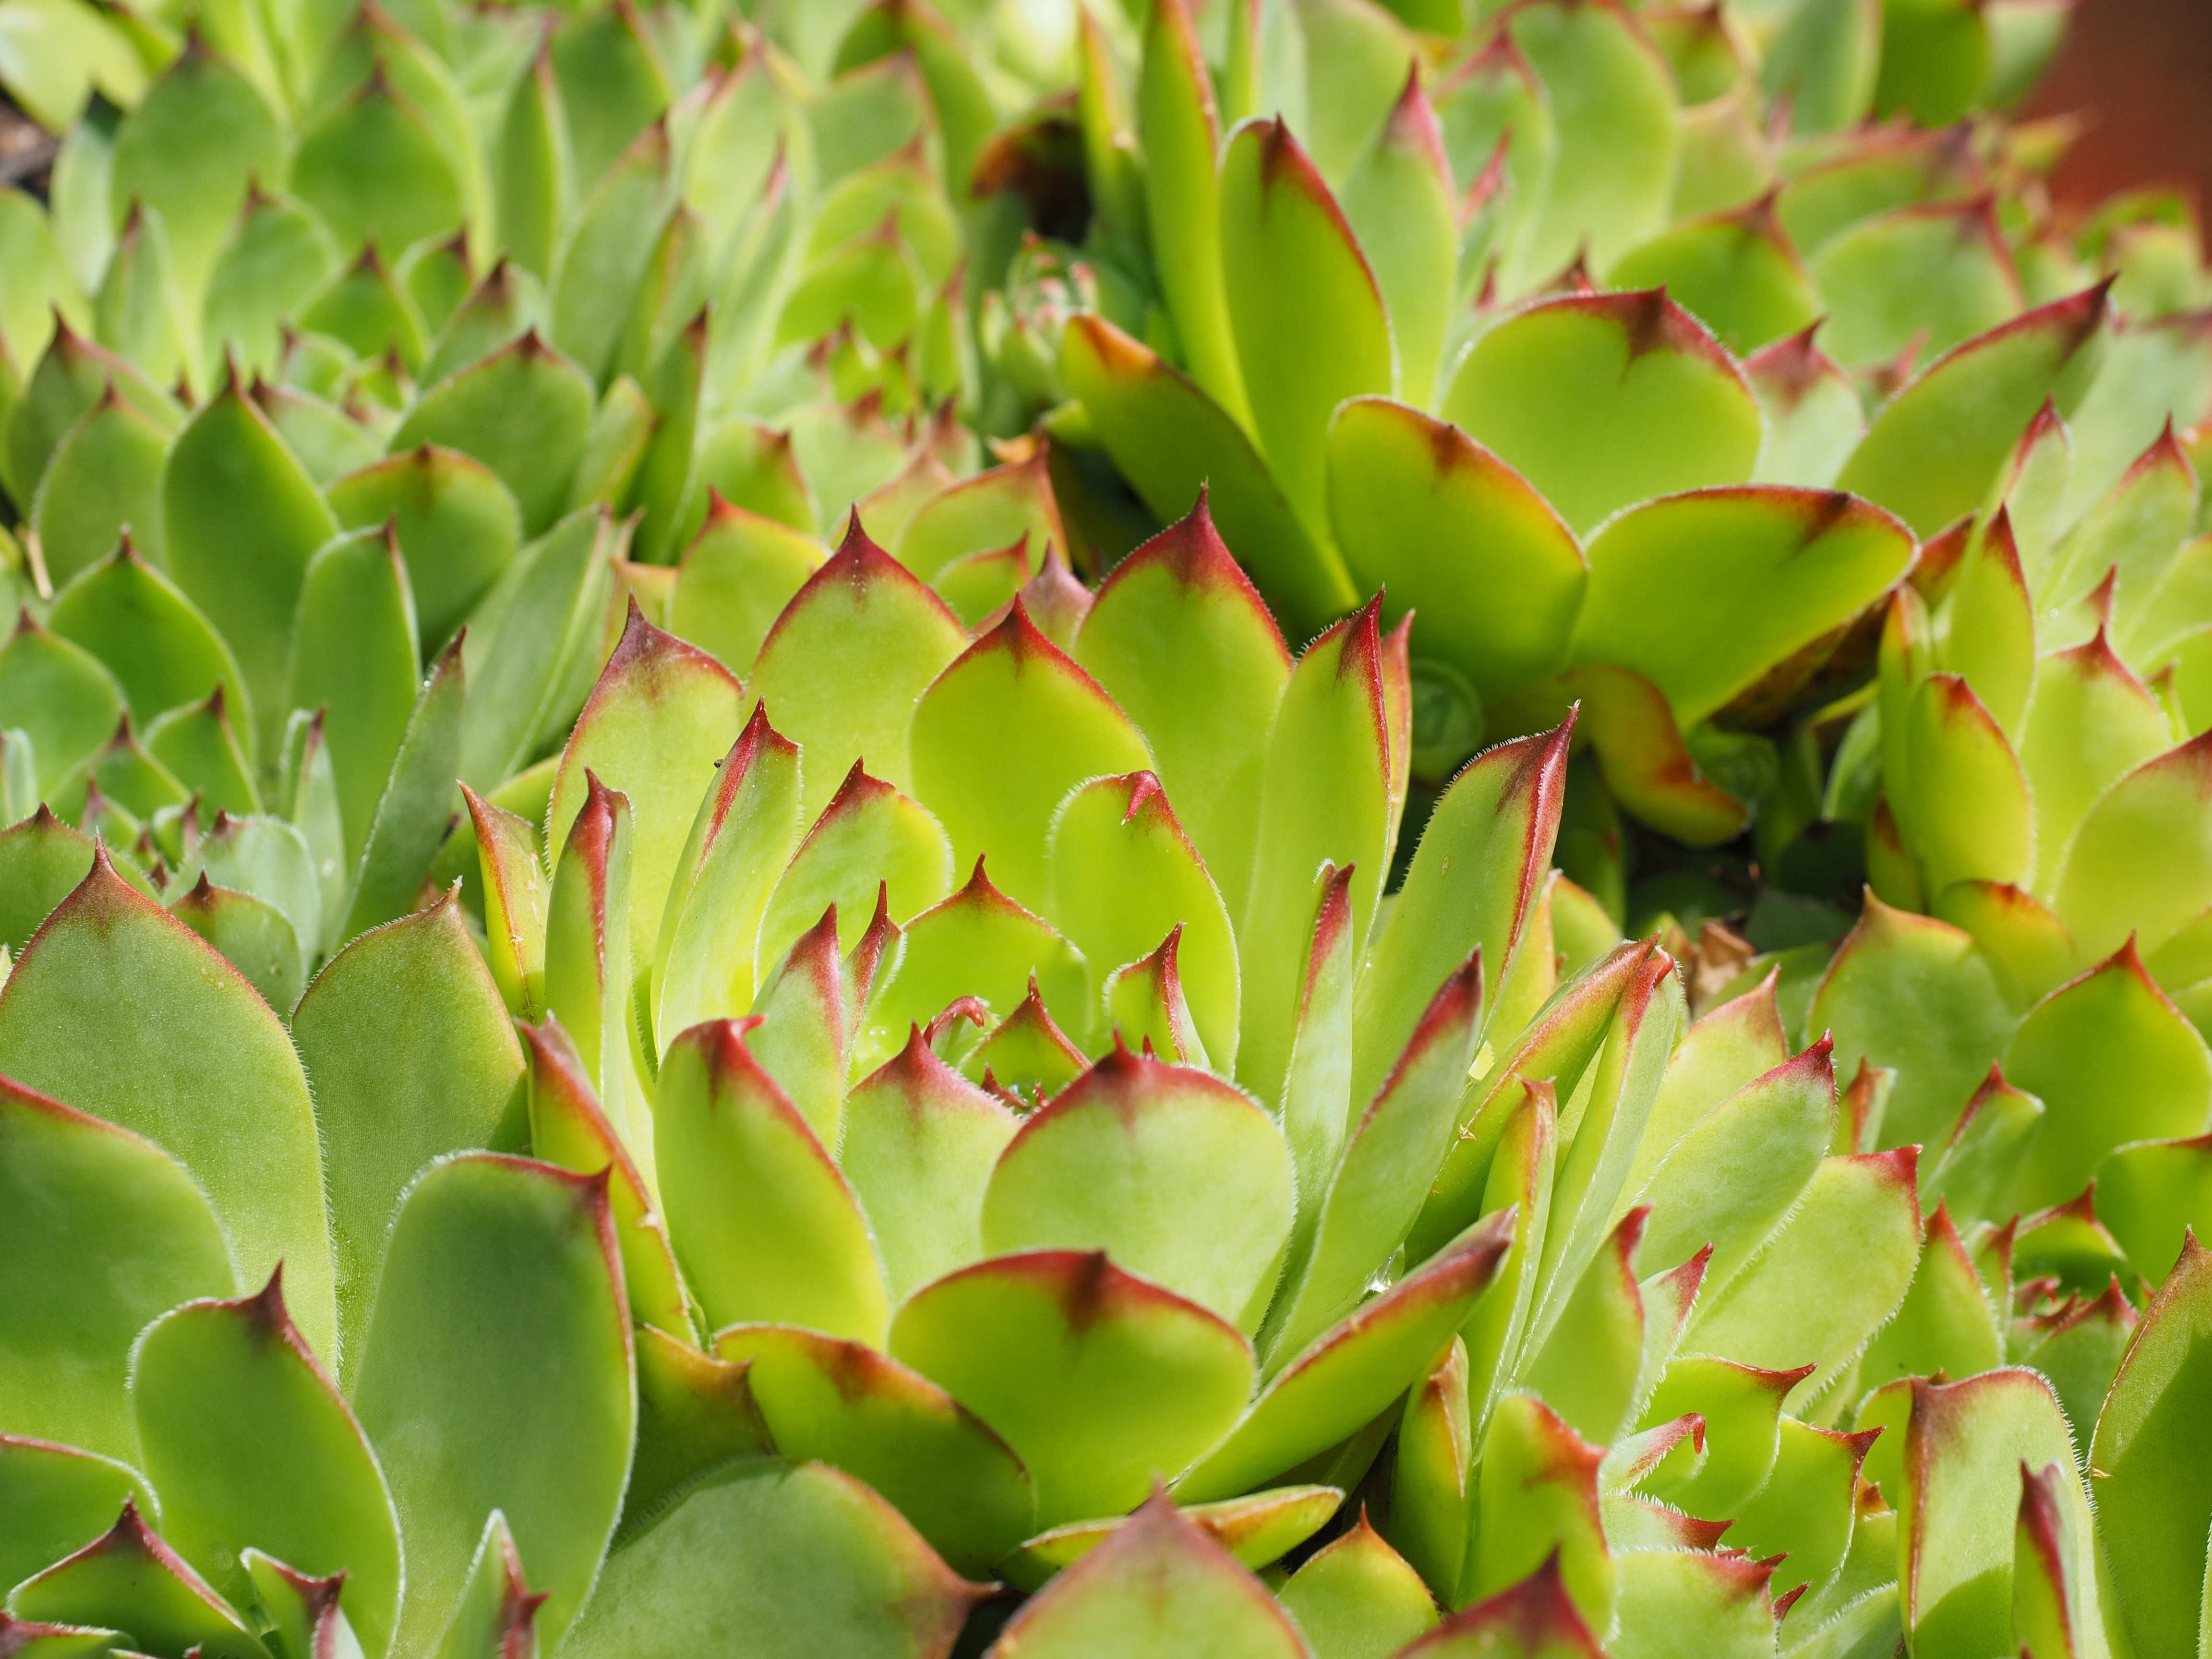
nature, plant, leaf, flower, green, botany, flora, leaves, thick, macro photography, ornamental plant, garden plant, meaty, crassulaceae, ground cover, flowering plant, stone garden, thick sheet greenhouse, houseleek, sempervivum, roof houseleek, ordinary house turmeric, real houseleek, plant stem, land plant, thorns spines and prickles, alpine houseleek, mountain houseleek, sempervivum montanum, donnerwurz, sempervivum tectorum